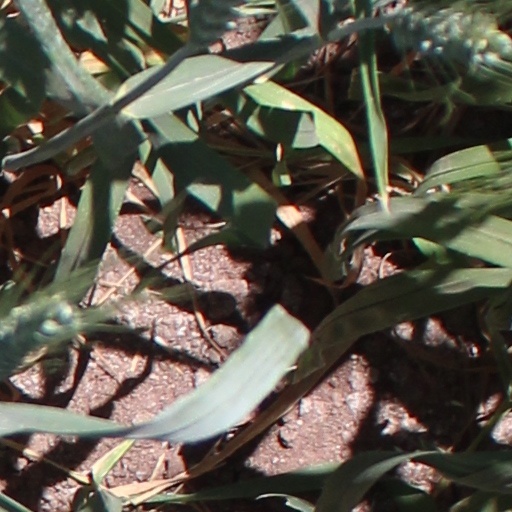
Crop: wheat